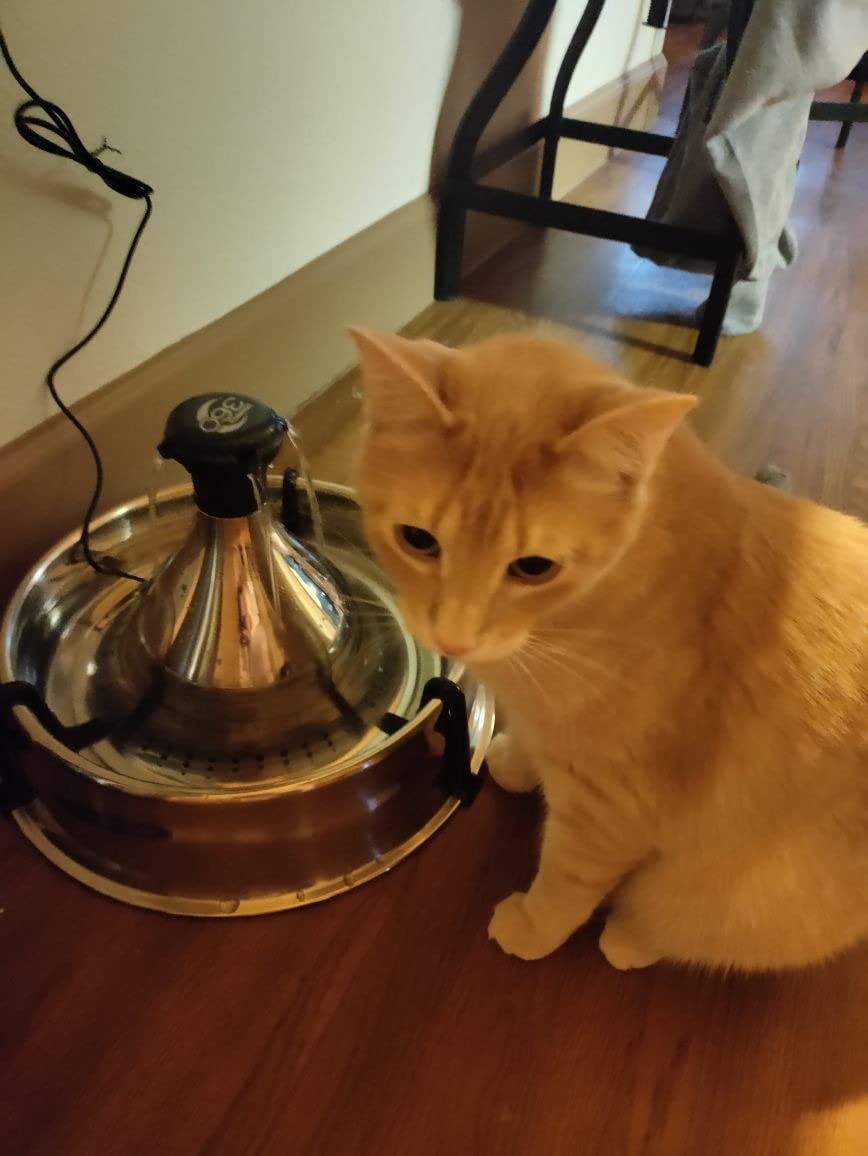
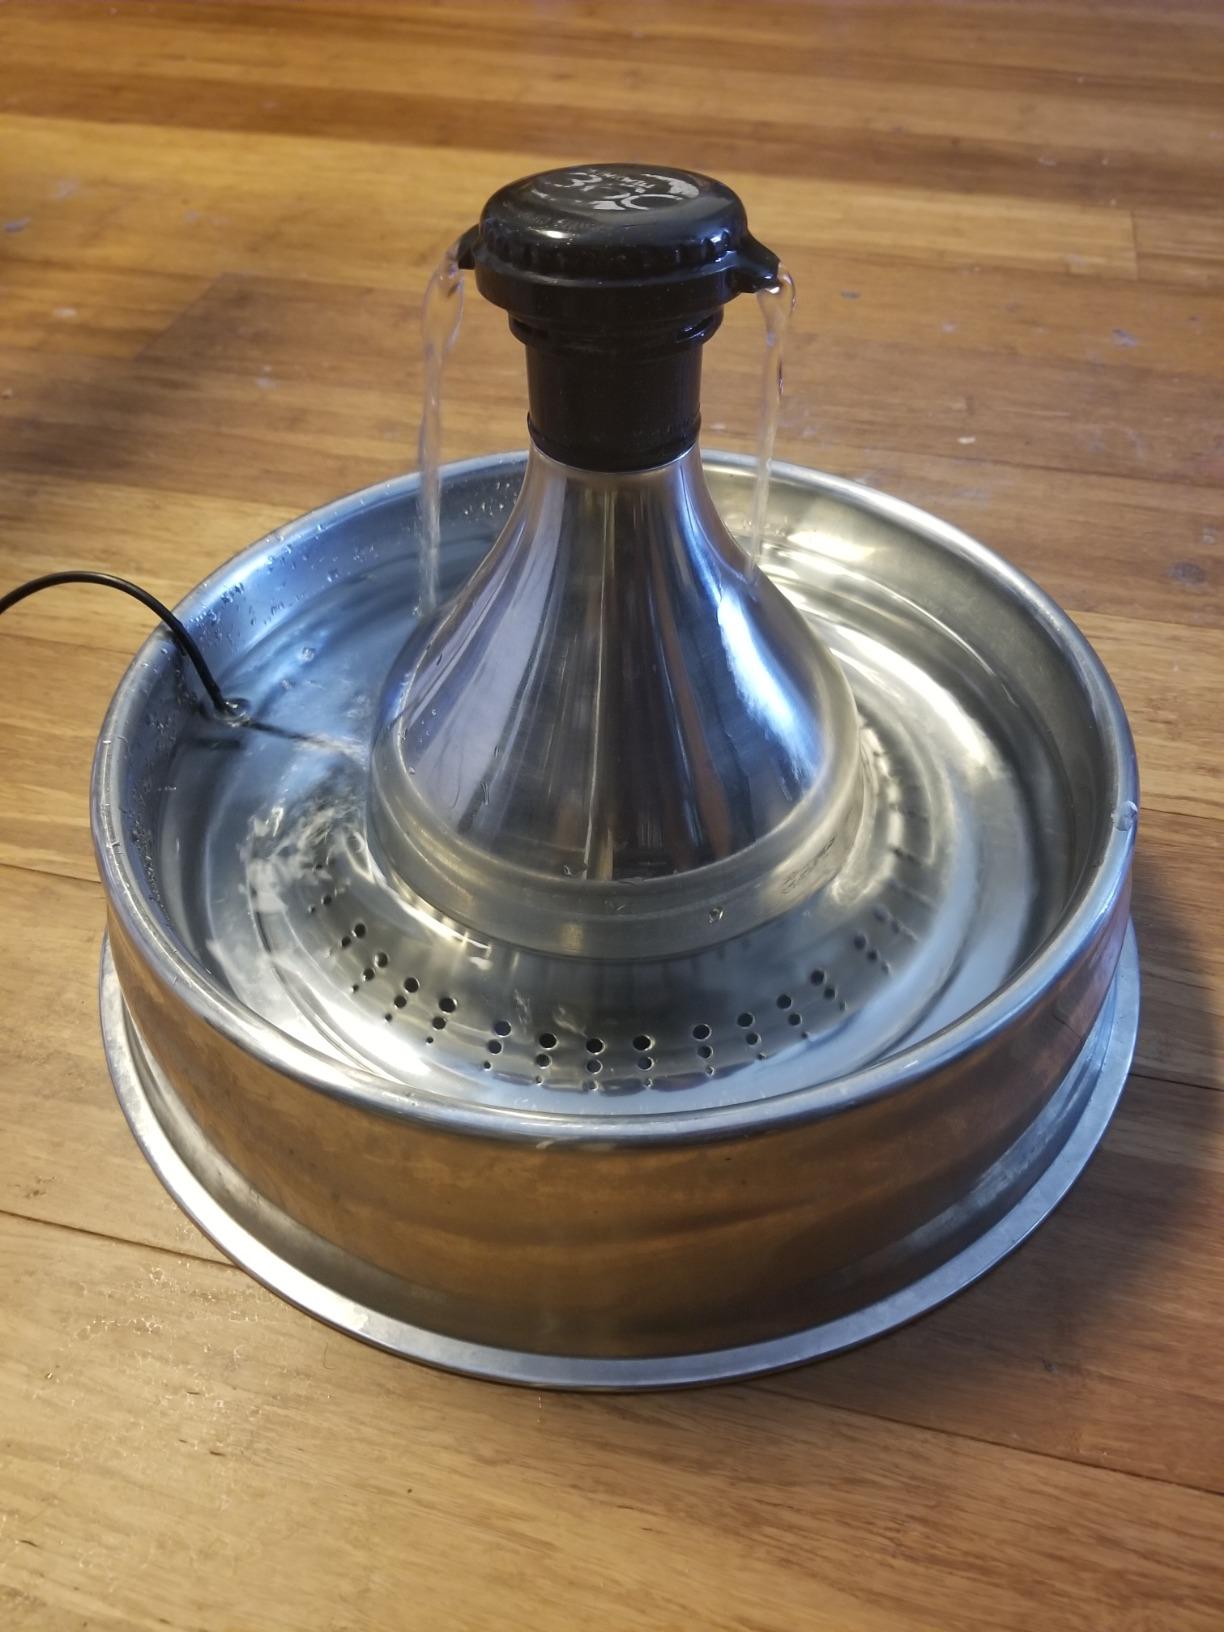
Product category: items_bowl
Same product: yes